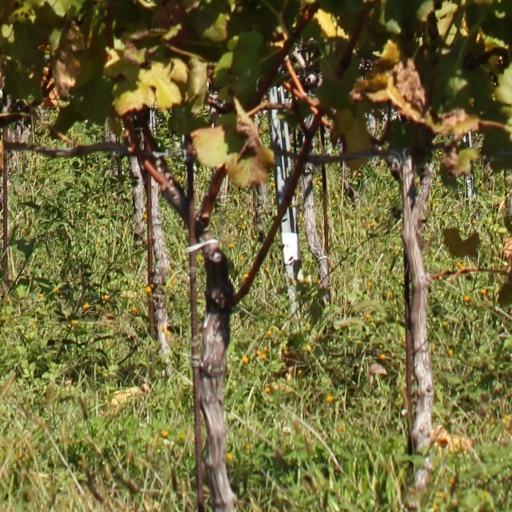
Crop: grape